Angel of Independence

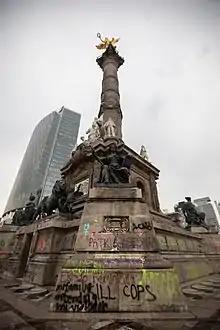

On August 16, 2019, following feminist demonstrations against gender-based violence and feminicides, the monument was affected due to acts of vandalism and graffiti. The Government of Mexico City closed access for an indefinite period; but it is estimated that it could be between one and two years.